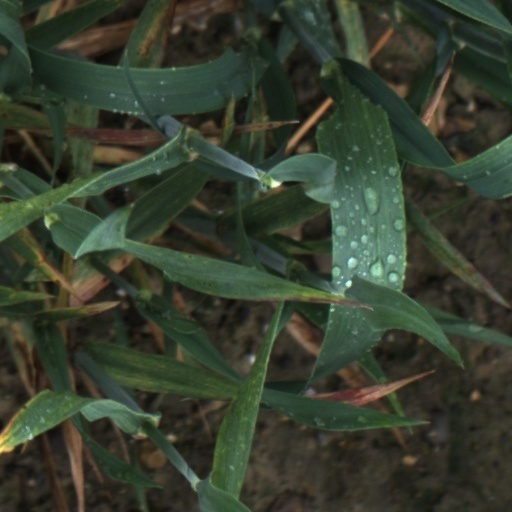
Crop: wheat